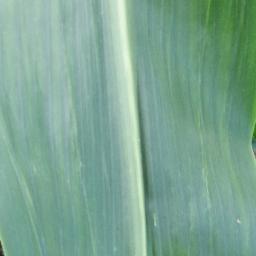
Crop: corn
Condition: (maize)_healthy